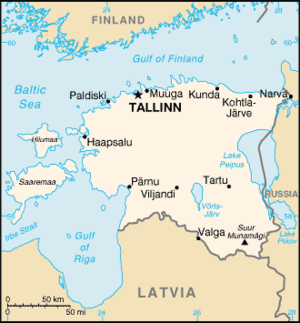
Tallinn / Geografi
Kort over Estland med Tallinns placering på den centrale nordkyst
Tallinn er hovedstad og største by i Estland. Den ligger på landets nordkyst ud til Den Finske Bugt i Harjumaa. Fra 1200-tallet og frem til 1918 var byen kendt som Reval. Tallinn kommune har et areal på 159,31 km². Der bor 434.562 indbyggere.